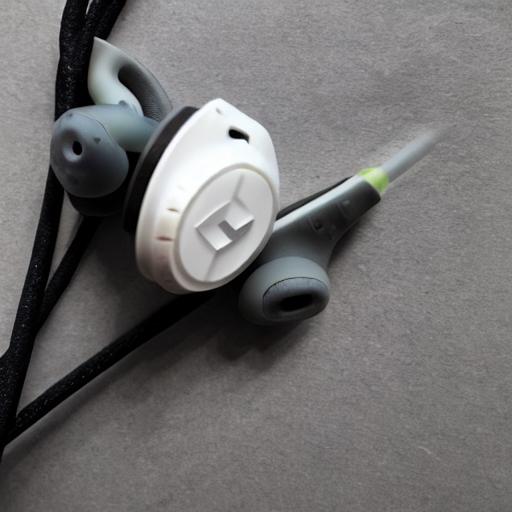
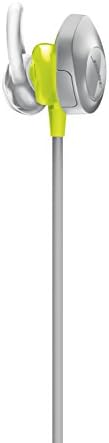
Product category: headphones
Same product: no